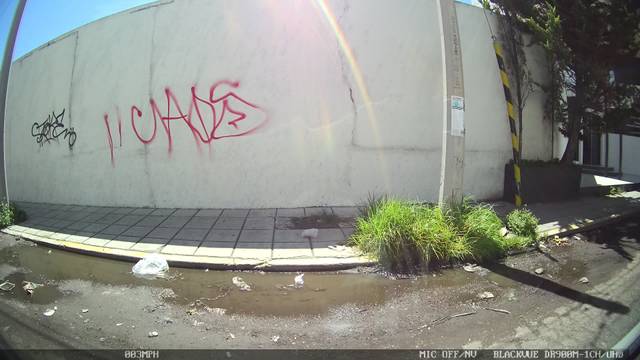
Region: Mexico
Coordinates: 19.273, -99.643